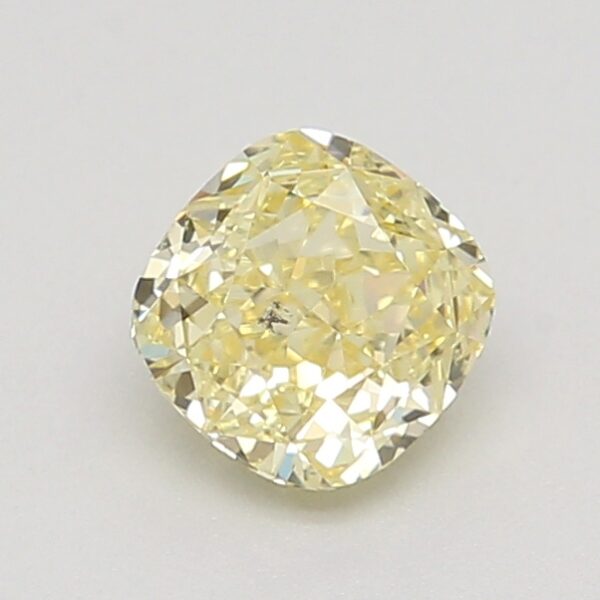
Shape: cushion
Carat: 0.52
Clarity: SI2
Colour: FANCY
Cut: EX
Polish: EX
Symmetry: VG
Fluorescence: F
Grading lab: GIA
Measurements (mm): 4.44 x 4.4 x 3.05